Renaissance technology

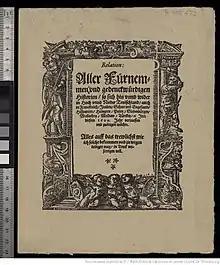
Title page of the "Relation" (1609), the earliest newspaper

A lifting tower was used to great effect by Domenico Fontana to relocate the monolithic Vatican obelisk in Rome. Its weight of 361 t was far greater than any of the blocks the Romans are known to have lifted by cranes.